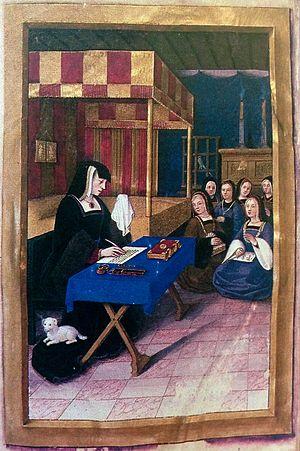
Épîtres de poètes royaux, folio 1v. Anne de Bretagne écrit à Louis XII
Jean Bourdichon, né à Tours en 1456/1457, et mort à Tours en 1520/1521, est un peintre et enlumineur de la cour de France entre la fin du XVᵉ siècle et le début du XVIᵉ siècle. Il fut peintre en titre de quatre rois de France, Louis XI, Charles VIII, Louis XII et François Iᵉʳ. Jean Bourdichon est surtout connu comme l'enlumineur de son œuvre principale, Les Grandes Heures d'Anne de Bretagne.